Kotrag

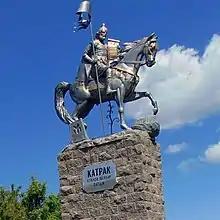
Monument to Khan Kotrag in the Chuvash Republic, in memory of the founder of the Volga Bulgaria

Kotrag was according to Nikephoros I of Constantinople a son of Kubrat of the Dulo clan of Bulgars. Following the death of his father, he began to extend the influence of his Bulgars to the Volga River. He is remembered as the founder of Volga Bulgaria.